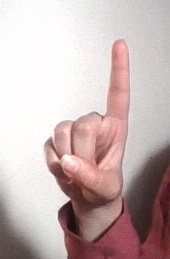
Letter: bb